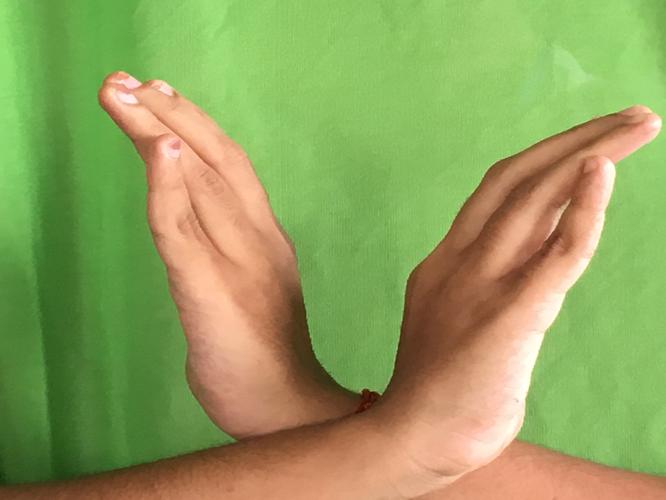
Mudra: Nagabandha
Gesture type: double_hand